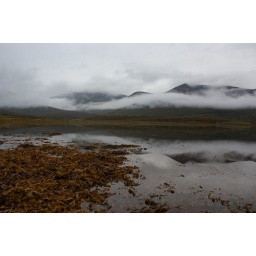
Isle Of Skye - Loch Ainort with cloud hanging on mountains in the background.